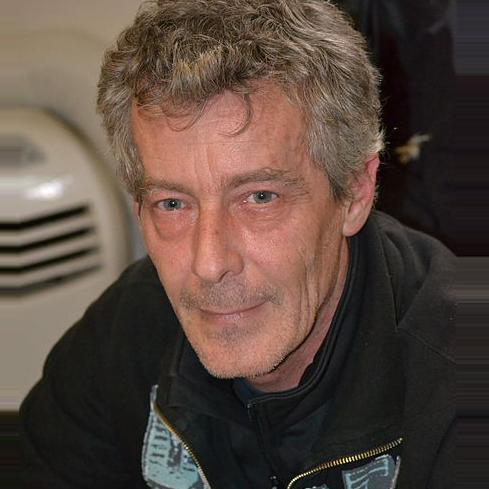
Age: 53